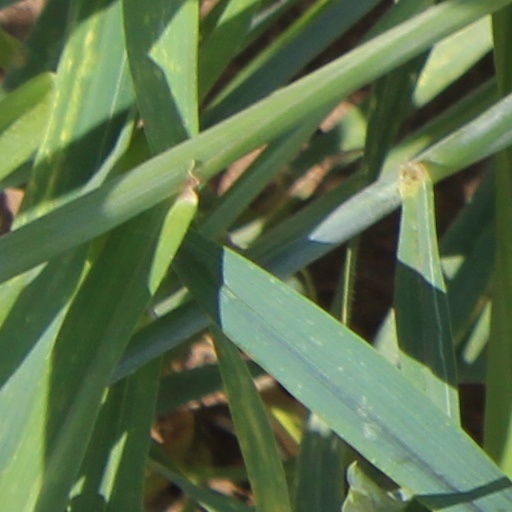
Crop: wheat